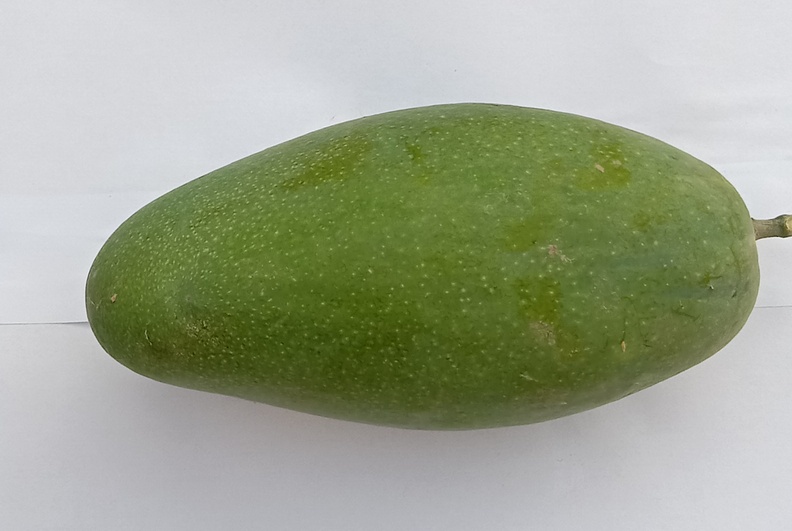
Mango variety: Dosehri